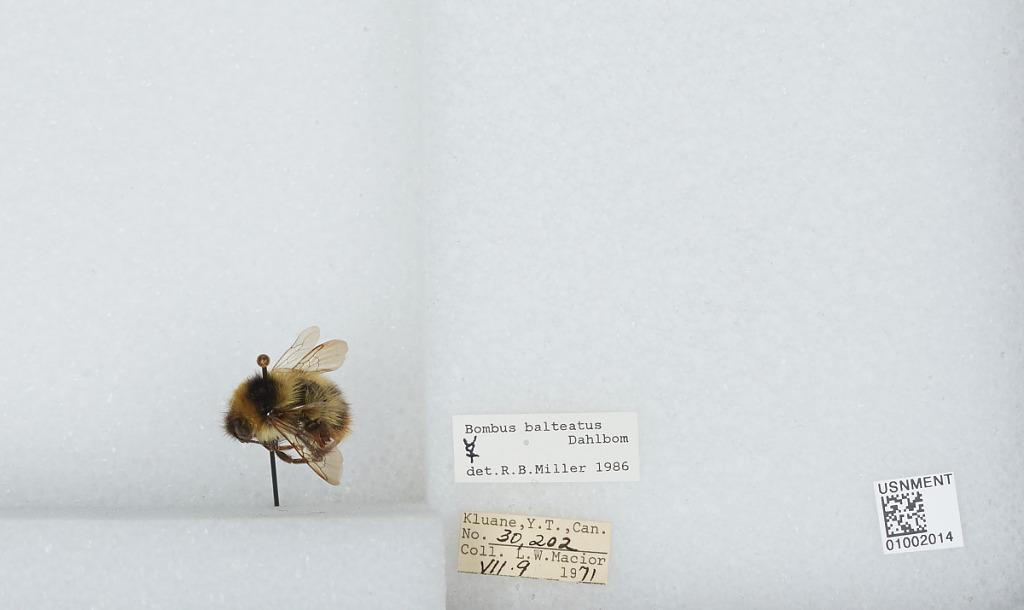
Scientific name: Bombus (Alpinobombus) balteatus Dahlbom
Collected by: L. Macior
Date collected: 1971-7-9
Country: Canada
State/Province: Yukon Territory
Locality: Kluane
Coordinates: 60.75, -139.5
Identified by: Miller, R. B.